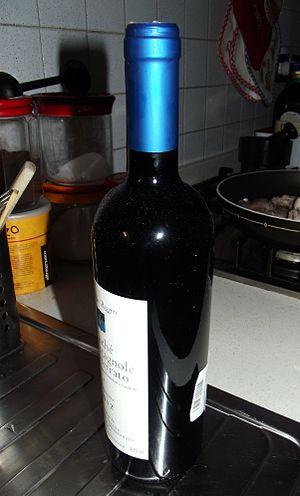
Le Ruché di Castagnole Monferrato est un vin italien de la région Piémont doté d'une appellation DOC depuis le 22 octobre 1987 et DOCG depuis le 8 octobre 2010. Seuls ont droit à la DOC les vins rouges récoltés à l'intérieur de l'aire de production définie par le décret. Ces vins sont composés en large majorité par le Ruchè ou Rouquet, cépage d'origine bourguignonne ayant été importé durant le Moyen-Âge dans le Piémont.